Carlos Loret de Mola

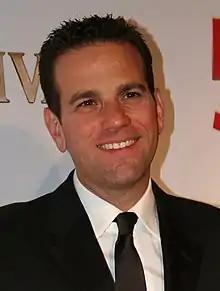
Loret de Mola in 2012

Carlos Loret de Mola Álvarez (born October 17, 1976 in Mérida, Yucatán) is a Mexican journalist. He currently hosts the radio program "Así las cosas con Carlos Loret de Mola" on W Radio and is a contributor to "El Universal".